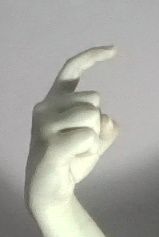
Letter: ra